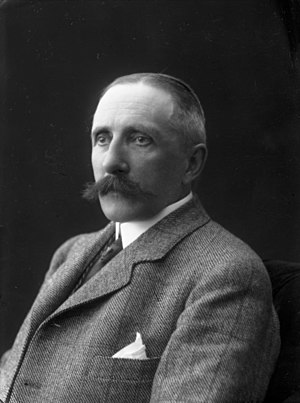
Kristian Brandt
Kristian Kornelius Hagemann Brandt var en norsk læge.